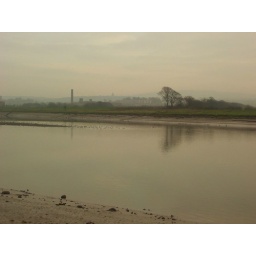
2006 12 26 - 34b near golden ball snatchems sunset effect